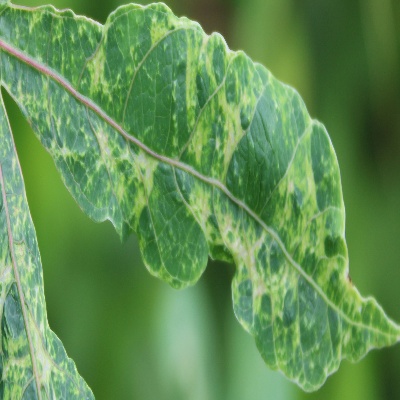
Crop: Cassava
Condition: mosaic